Silas Carson

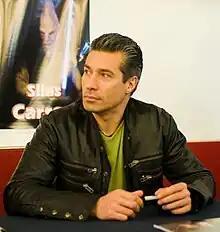
Silas Carson at F.A.C.T.S. 2008

Silas Carson (born 1965) is an English actor. He played the Cerean Jedi Master Ki-Adi-Mundi and the Neimoidian Viceroy Nute Gunray in all three of the "Star Wars" prequels, as well as providing the voice of the Ood in "Doctor Who".